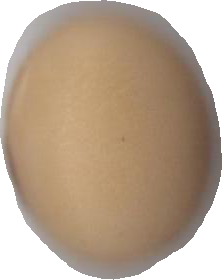
Variety: Anjasmoro